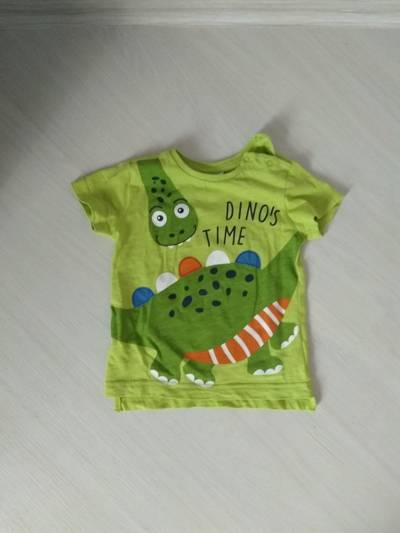
Waste category: clothes